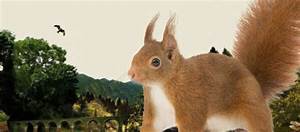
Label: scoiattolo